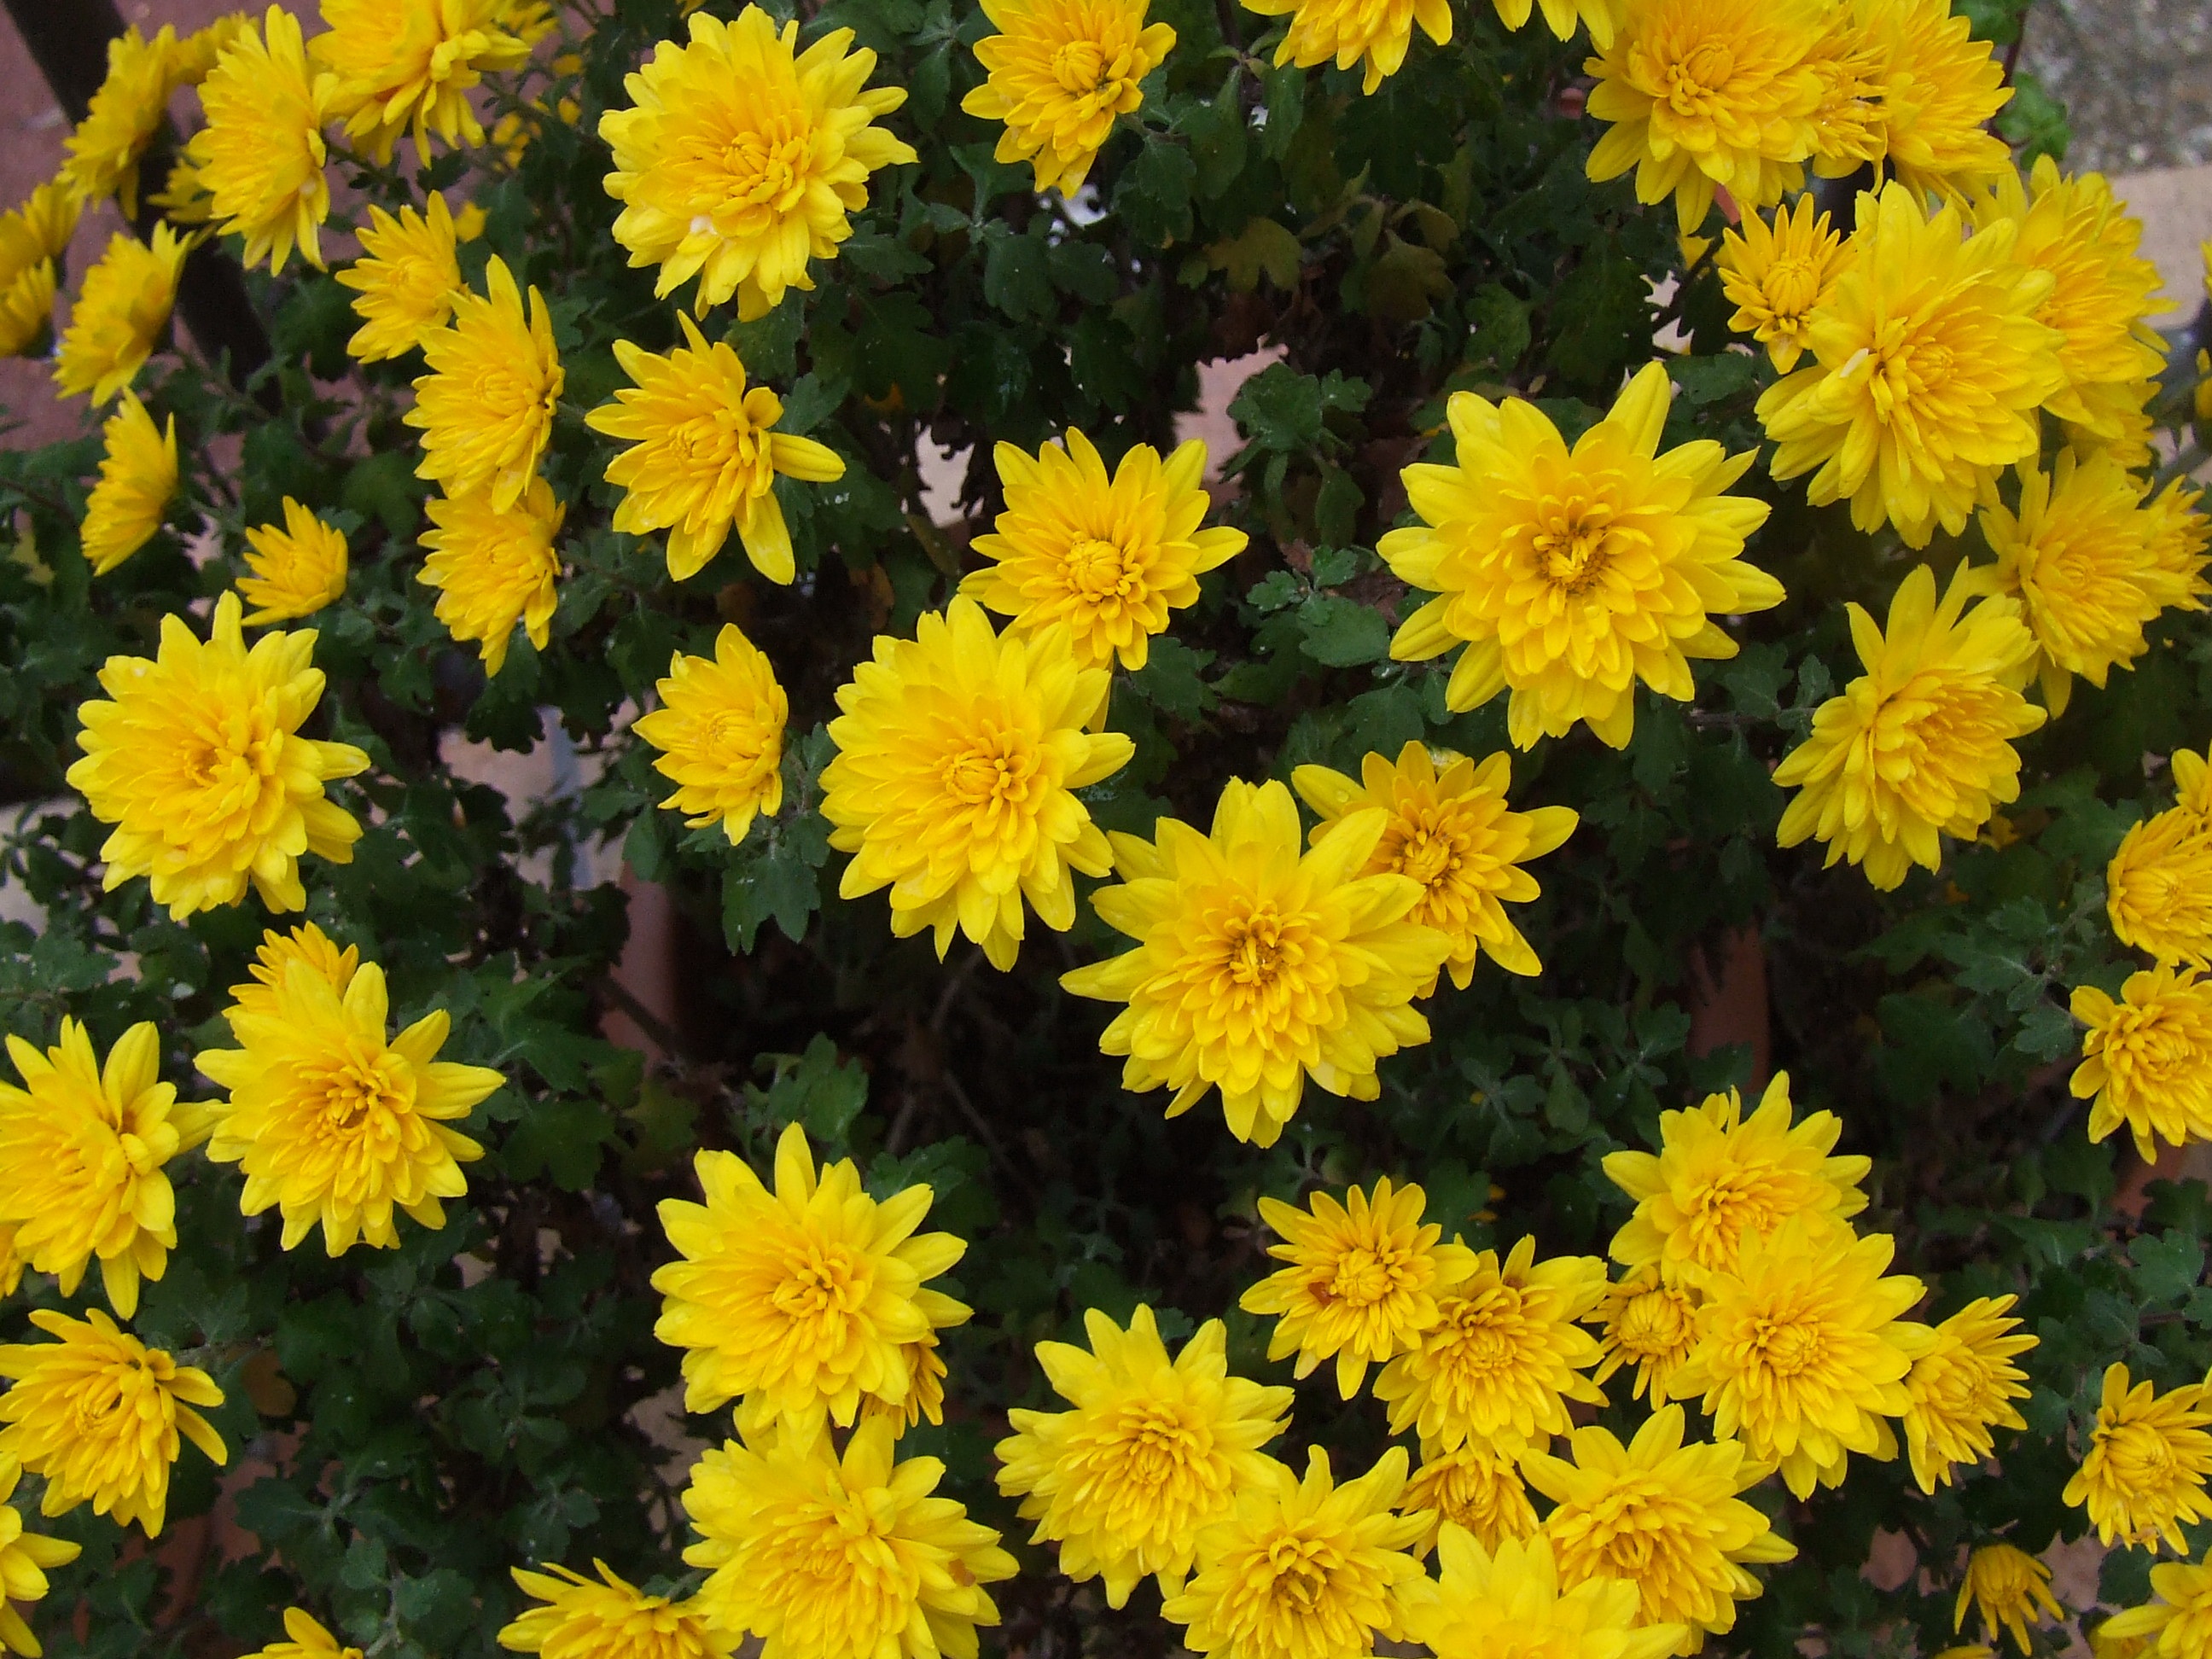
plant, flower, herb, yellow, flora, chrysanthemum, flowering plant, daisy family, calendula, annual plant, land plant, chamaemelum nobile, marguerite daisy, chrysanths